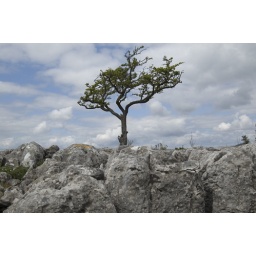
A lone tree sits within the limestone pavement above the village of Conistone, Wharfedale in the Yorkshire Dales